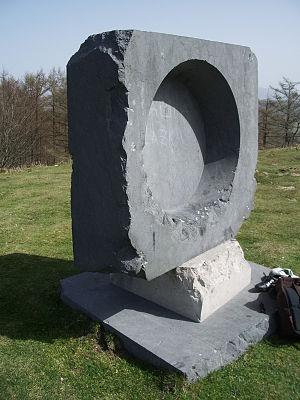
Aita Donostia ou José Gonzalo Zulaika Agirre, né le 10 janvier 1886 et mort le 30 août 1956 à Saint-Sébastien, est un prêtre, bertsolari, musicologue, organiste, académicien et un des compositeurs basques le plus connu de tous les temps.